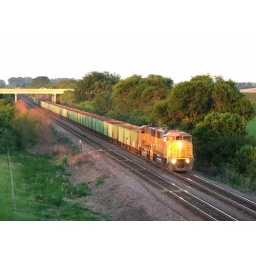
Literally in the last rays of sunlight, UP 2384 west highballs Creston with a petite rock train for Clinton.